Minamitsuru District, Yamanashi

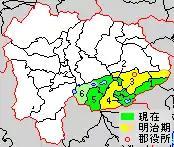
Map showing original extent of Minamitsuru District in Yamanashi Prefecture:* yellow - areas formerly within the district borders during the early Meiji period* green - current borders

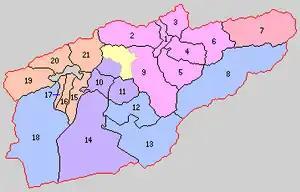
Colored areas are in this district.

The district formerly included the cities of Fujiyoshida, Tsuru and a portion of the city of Uenohara.